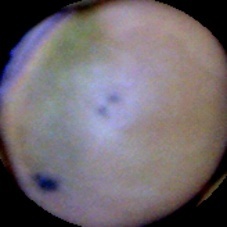
Label: Immature